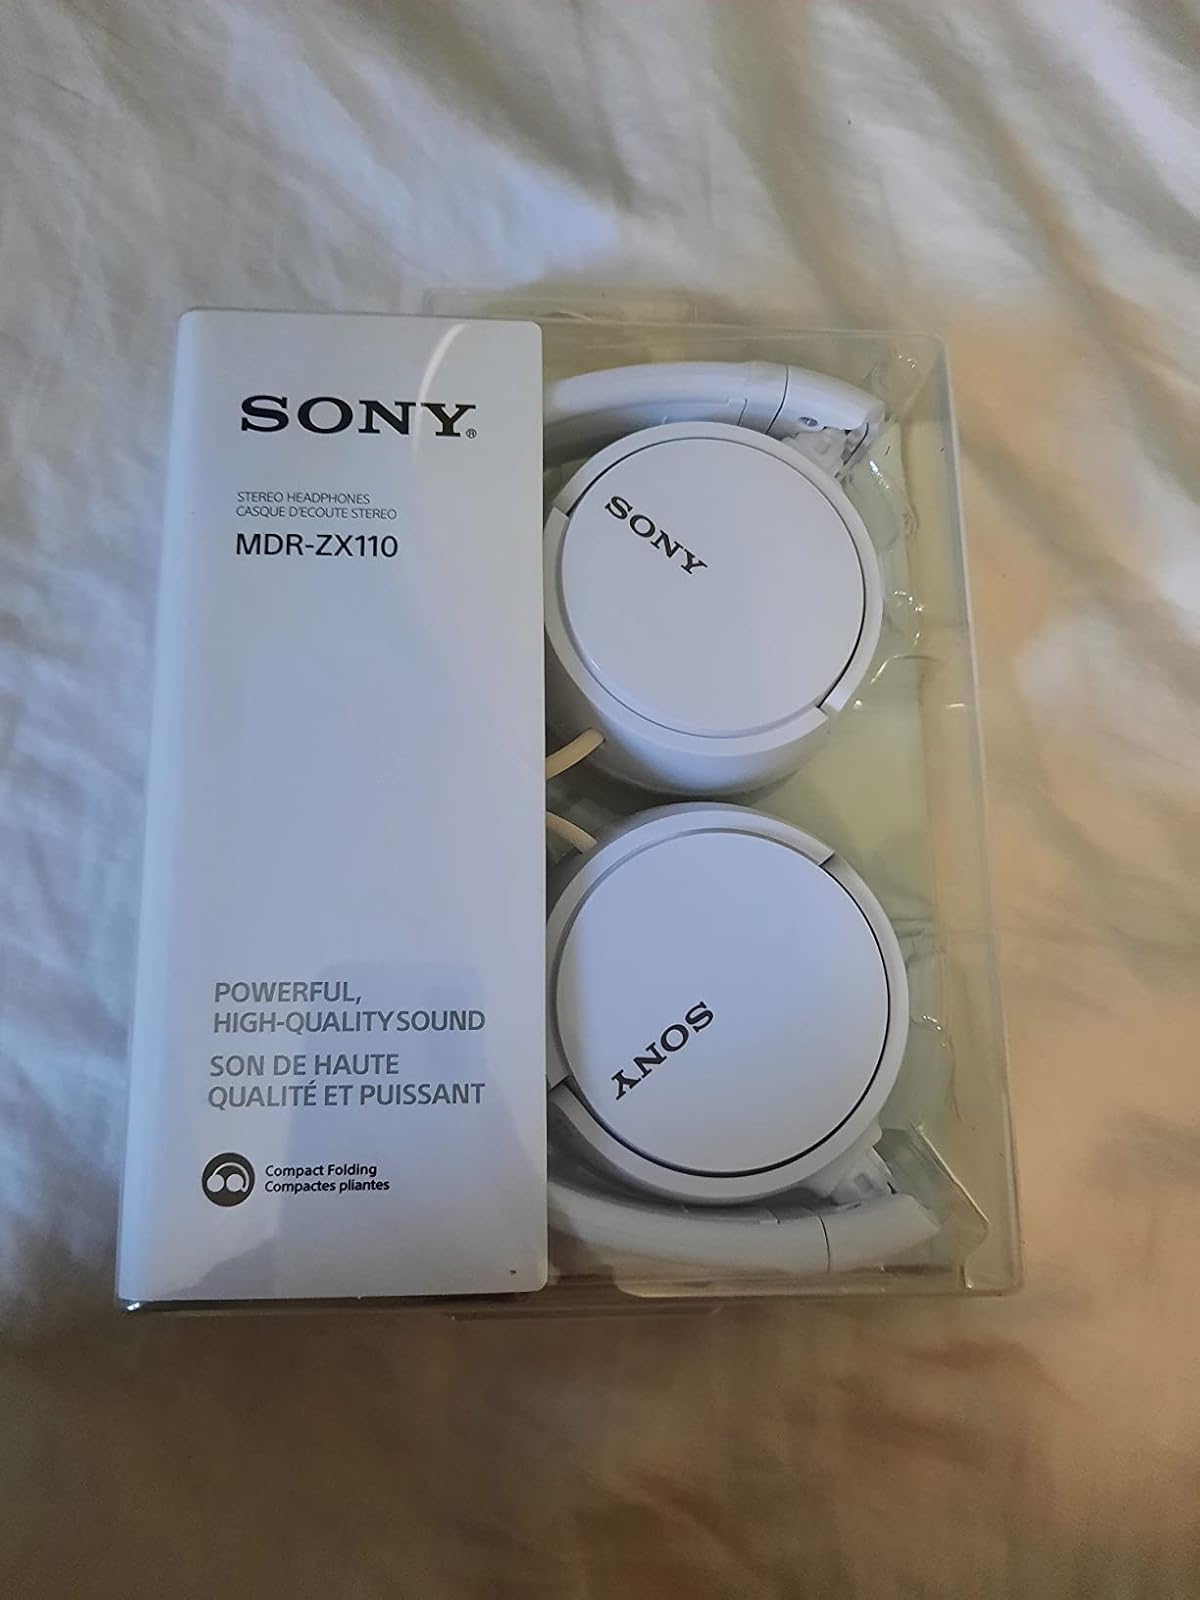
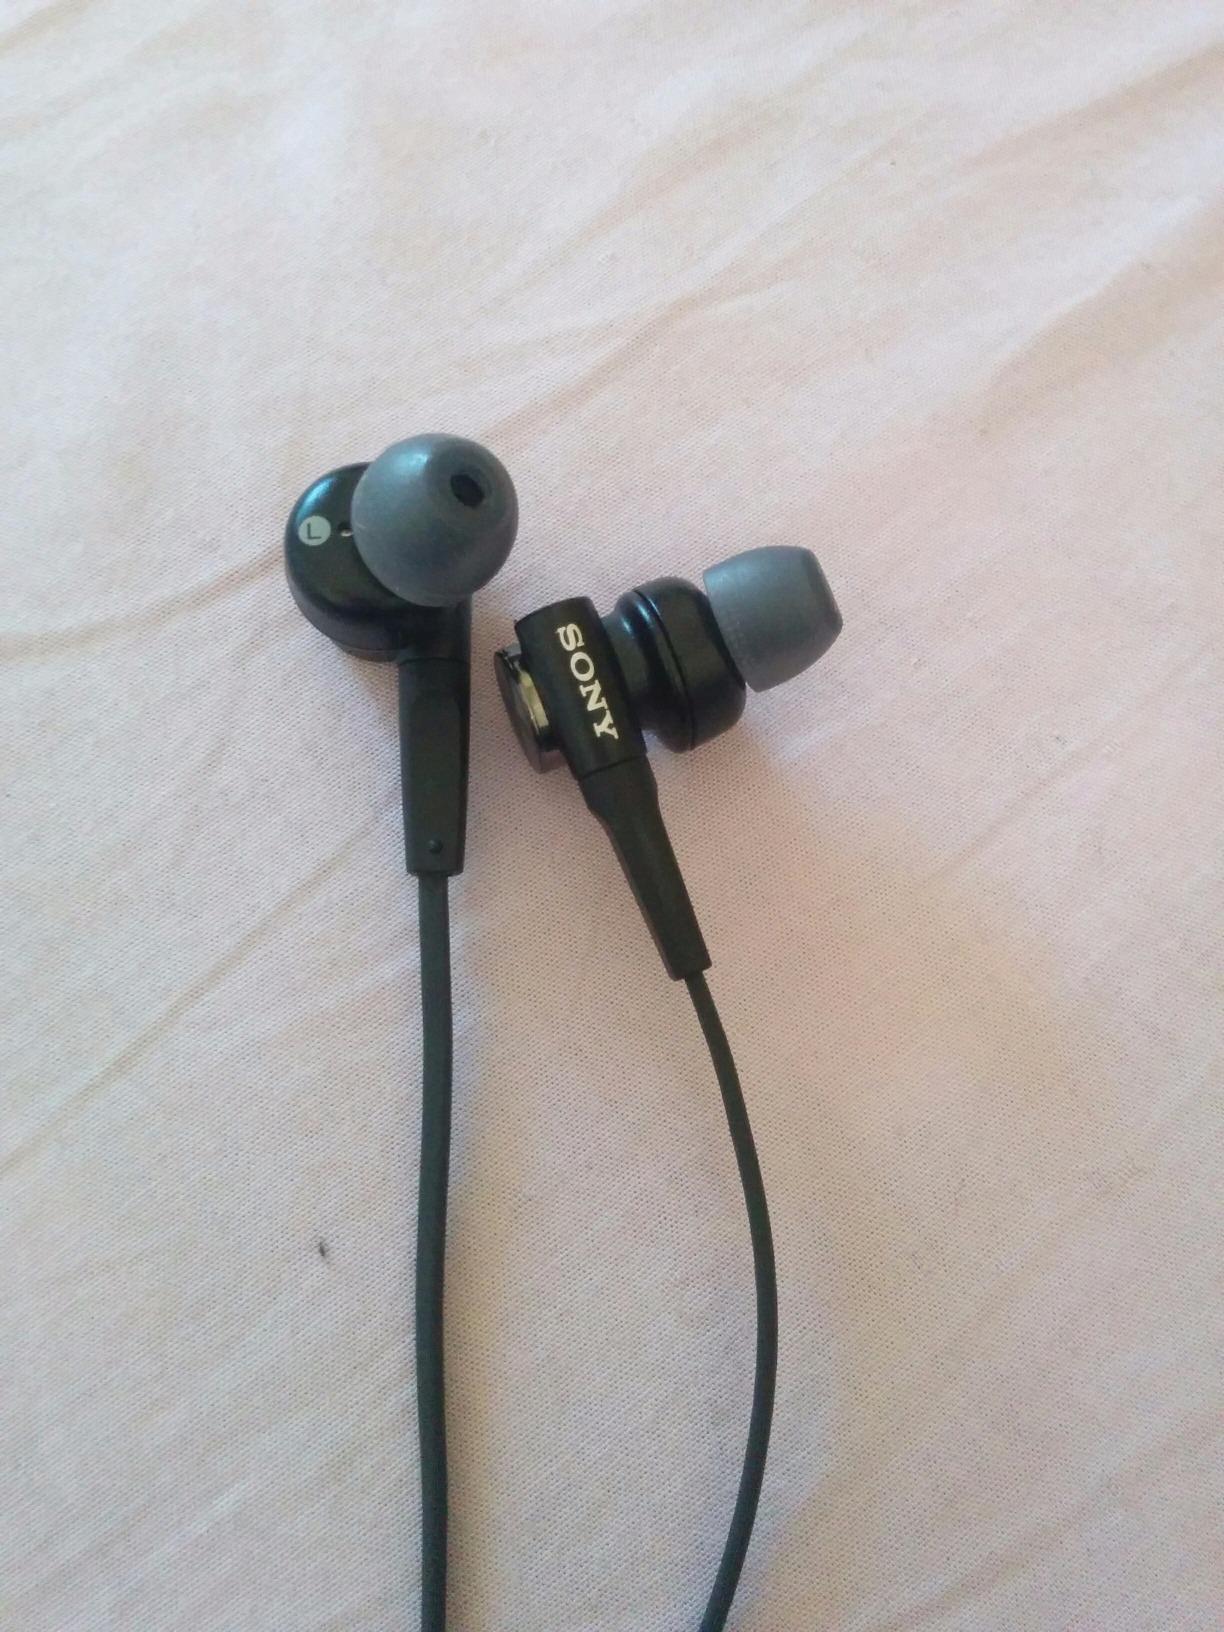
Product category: headphones
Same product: no